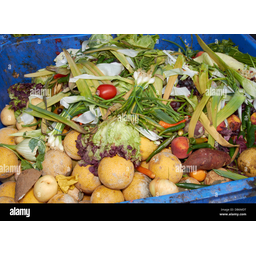
Label: generalcompost